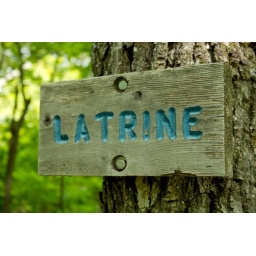
It must be in my upbringing&amp;#8212;whenever I see wooden signs with carefully routered painted lettering I feel happy.